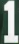
Number: 1